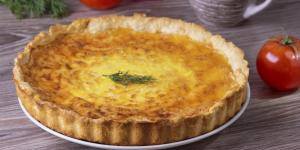
quiche de calabacin